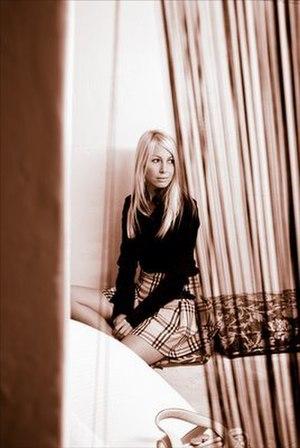
Thorunn Egilsdottir est une chanteuse, actrice et animatrice de télévision et radio luxembourgeoise.